Pritchard House

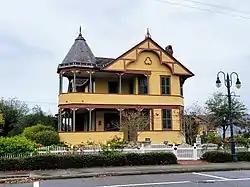
The Pritchard House February 2022

The Pritchard House is a historic house in Titusville, Florida, United States. It is located at 424 South Washington Avenue. On January 12, 1990, it was added to the U.S. National Register of Historic Places. The house is owned by the Brevard County Board of County Commissioners and operated by the North Brevard Heritage Foundation.